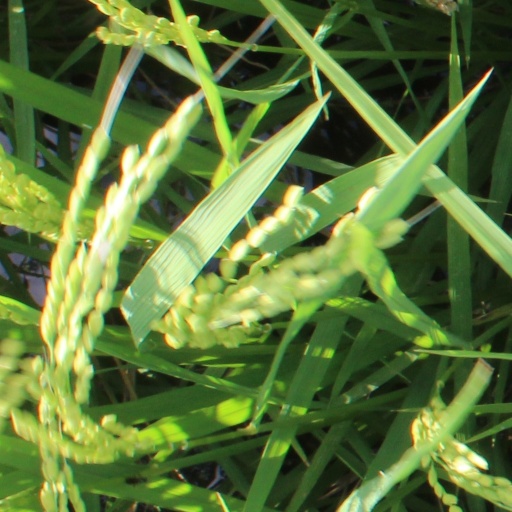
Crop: rice